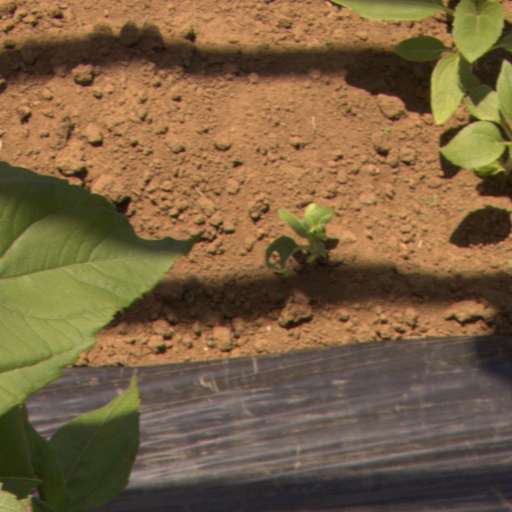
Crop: Jerusalem artichoke